Jennylyn Mercado

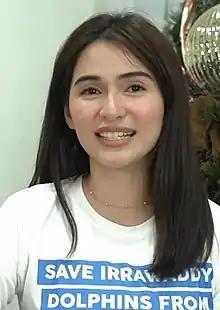
Mercado in 2021

Jennylyn Anne Pineda Mercado-Ho (born May 15, 1987) is a Filipino actress and singer. She is known for playing dramatic roles in film and television. She rose to prominence after winning the reality talent competition "StarStruck" in 2003. Mercado garnered acclaim at a young age for her acting performances on television and film. She starred in multiple commercially successful films, including "English Only, Please" (2014), "The Prenup" (2015), "Walang Forever" (2015), and "Just the 3 of Us" (2016). With GMA Records and Viva Records, Mercado has released three albums, which have several popular singles such as "Sa Aking Panaginip", "Moments of Love" in collaboration with Janno Gibbs, "Basta't Nandito Ka", and "Kahit Sandali". In 2017, Mercado top billed the Philippine remake of "My Love from the Star".